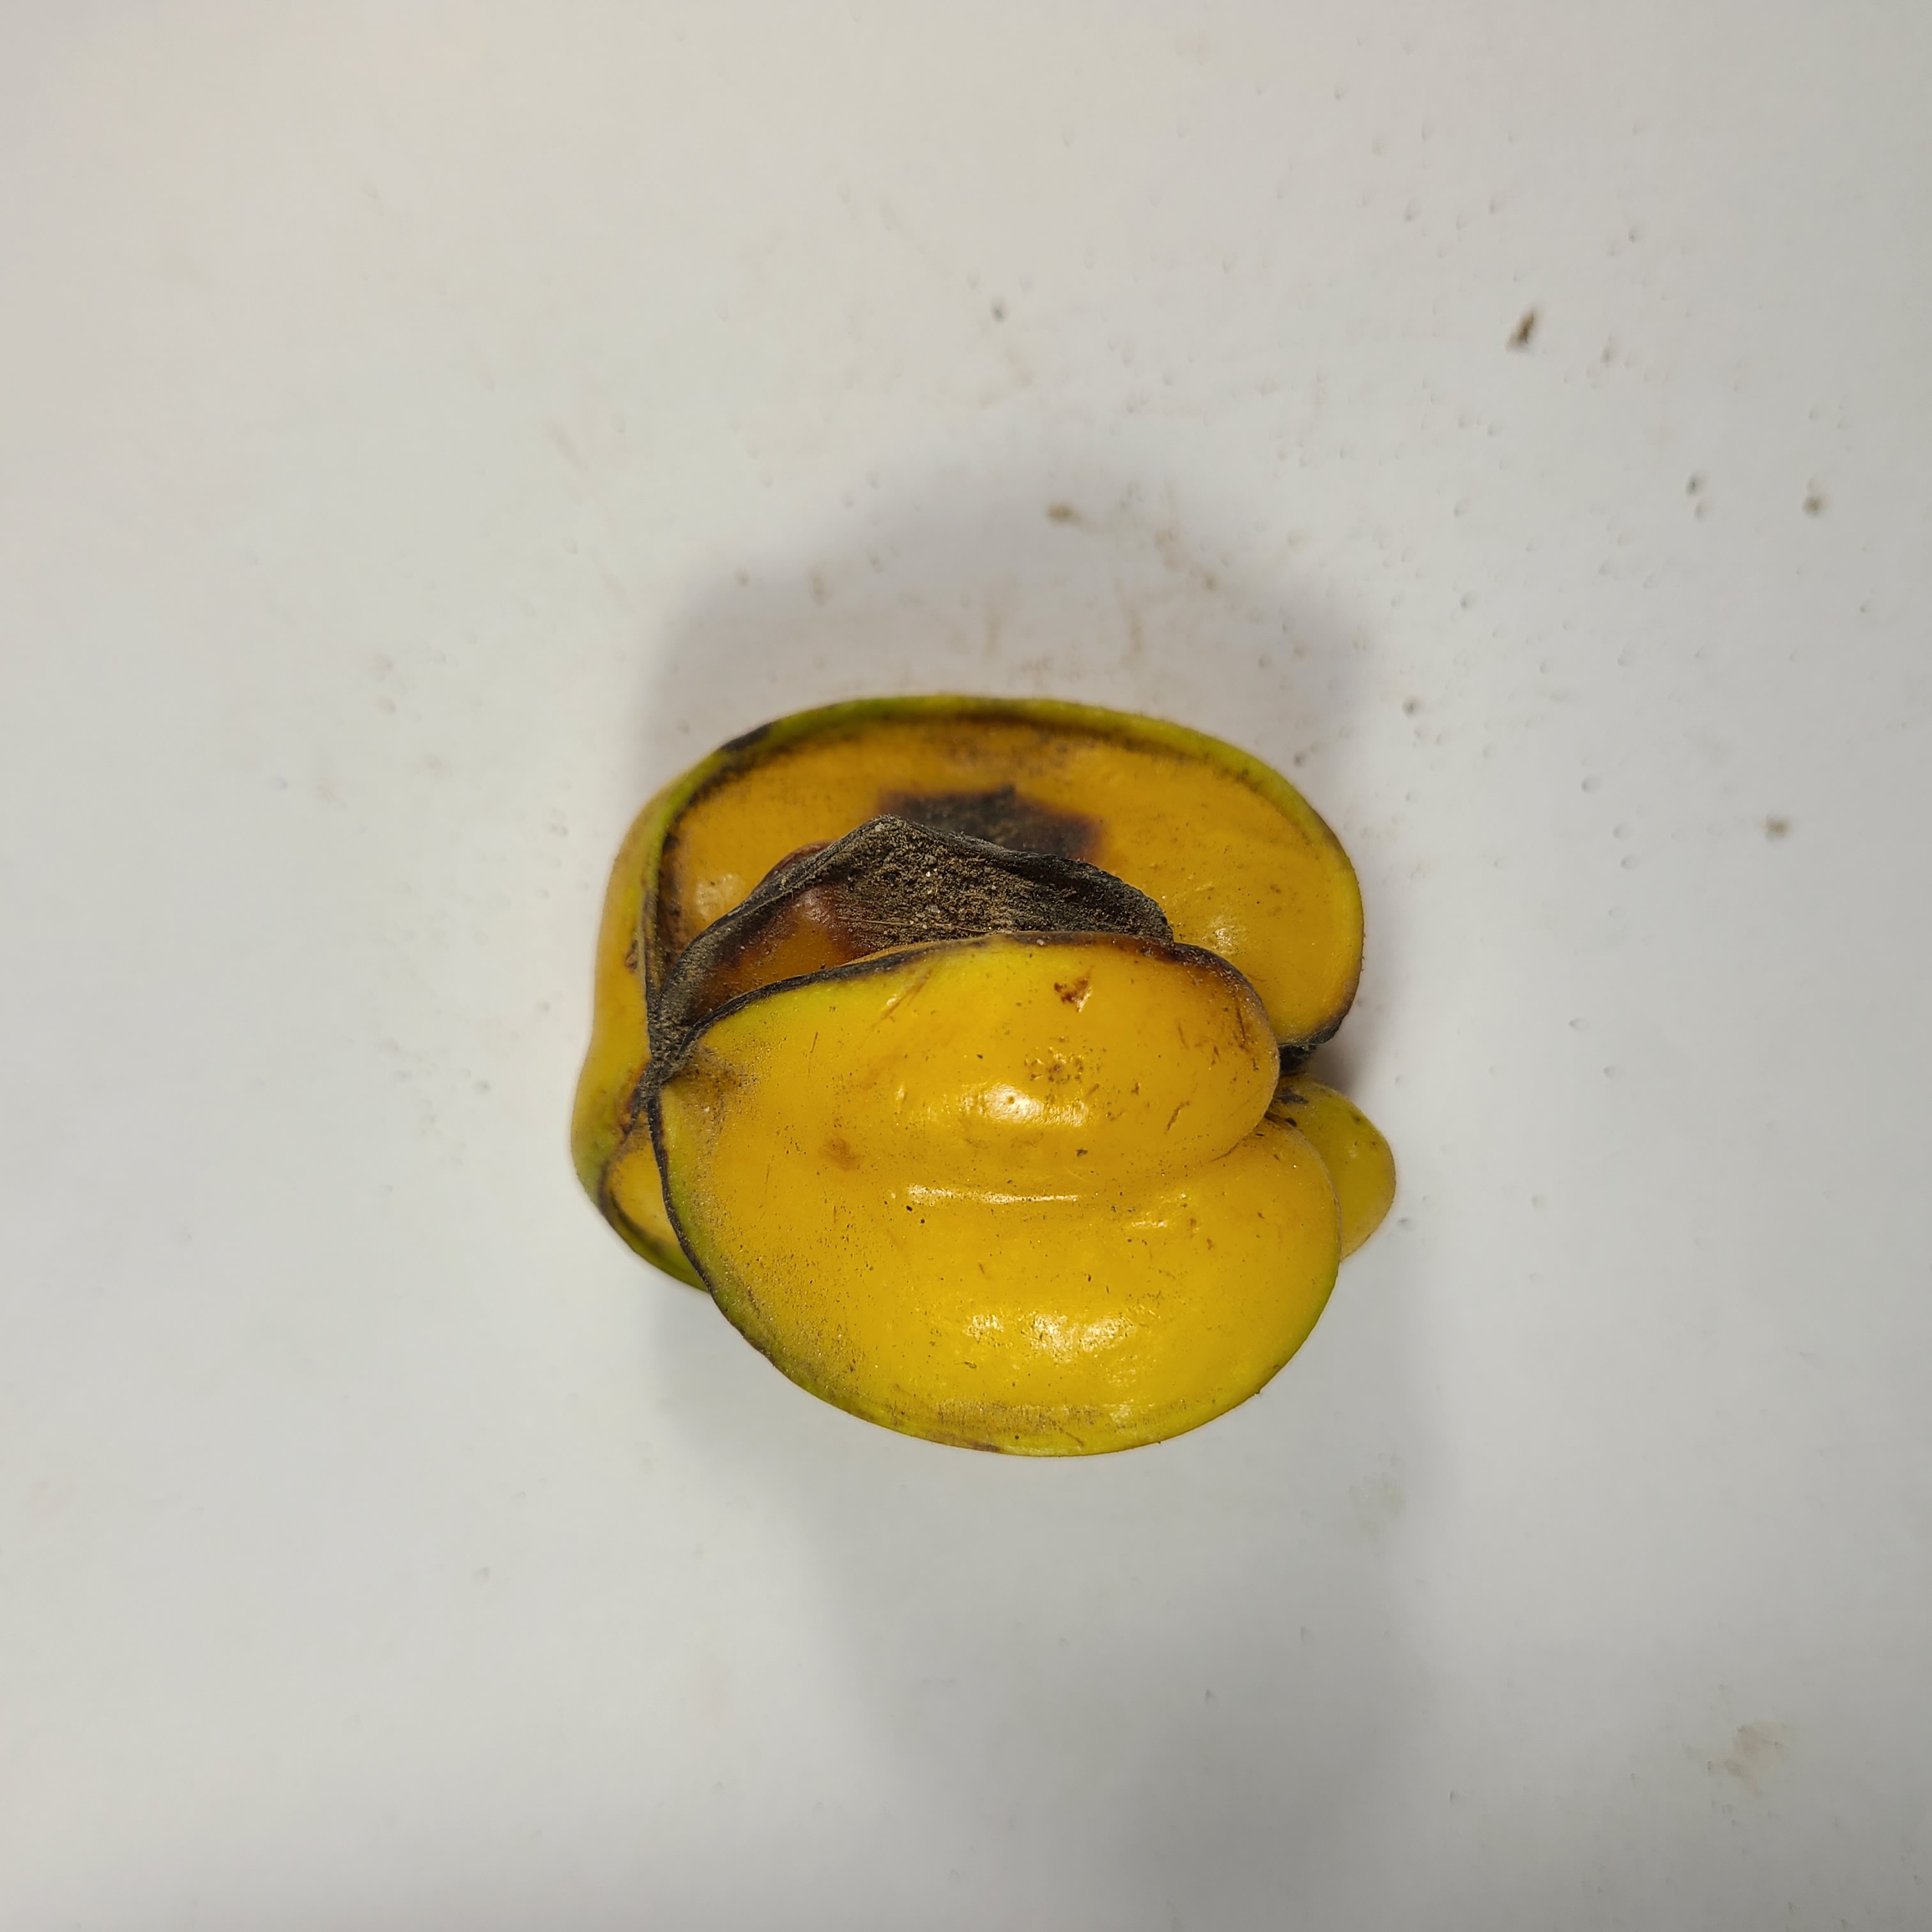
Label: Unhealthy Fruits